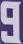
Number: 9